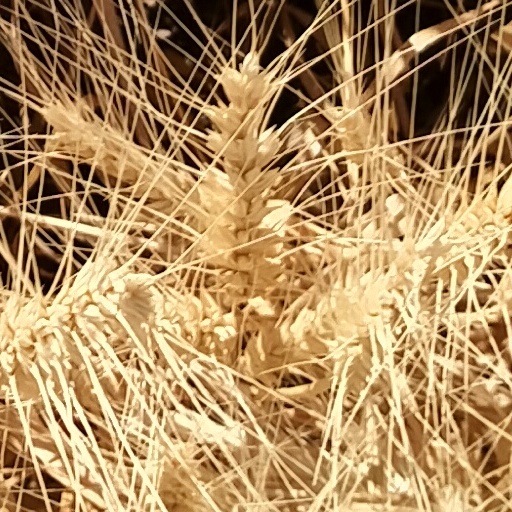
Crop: wheat